Fortress of the Bear

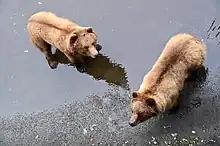
Two brown bears at the sanctuary in 2022

Fortress of the Bear founders and husband-and-wife duo Les and Evy Kinnear became acquainted with each other in Portland, Oregon. Evy had previously been a Los Angeles middle school teacher in math and science before becoming her mother's caretaker in Portland. Having been for numerous years a hunting guide, Les had gone bear hunting and killed other large quarry in the Alaska Range. Having been an Alaskan resident starting in 1978, he had planned to relocate to Portland. Les Kinnear decided to stay in Alaska in Sitka after Evy saw the bear sanctuary as a venture worth doing and pledged her support. In 2002, the couple began making arrangements for opening a bear refuge. In 2003, Les Kinnear created Kootznahoo, a non-profit organization, to serve as a sanctuary for bears from Southeast Alaska. He received approval from the City and Borough of Sitka whose Sitka Assembly presented Kootznahoo with $25,000 to implement the proposal. The money came from federal funds allocated to Sitka in the 1990s with the aim of spurring economic growth. The city owned Gary Paxton Industrial Park, the land that used to house Sitka Pulp Mill, a pulp mill that had been closed in 1993, and had trouble finding leaseholders for the vacant property. Located on Silver Bay, the mill is from Sitka's downtown. In 2003, the city signed a lease with Kootznahoo that lasted 10 years allowing him to use it to house bears. The pulp mill had two barrel-shaped concrete tanks that were once used for industrial wastewater treatment. Each tank had a diameter of . The two tanks had heights of , respectively. Kinnear planned to house the bears in the tanks. Aiming to mimick the bears' native habitat, he planned to add water and greenery to furnish the receptacles.